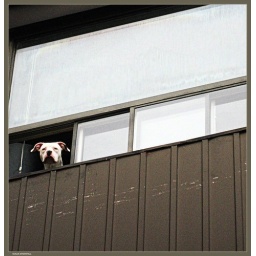
Pit bull in the window